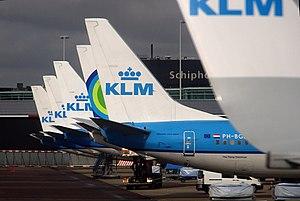
Avions KLM et Transavia à l'aéroport Schipjol d'Amsterdam
KLM Royal Dutch Airlines est la compagnie aérienne porte-drapeau des Pays-Bas. Principale entreprise néerlandaise de transport aérien, la KLM est créée le 7 octobre 1919, ce qui en fait la plus vieille compagnie aérienne dans le monde encore en activité.